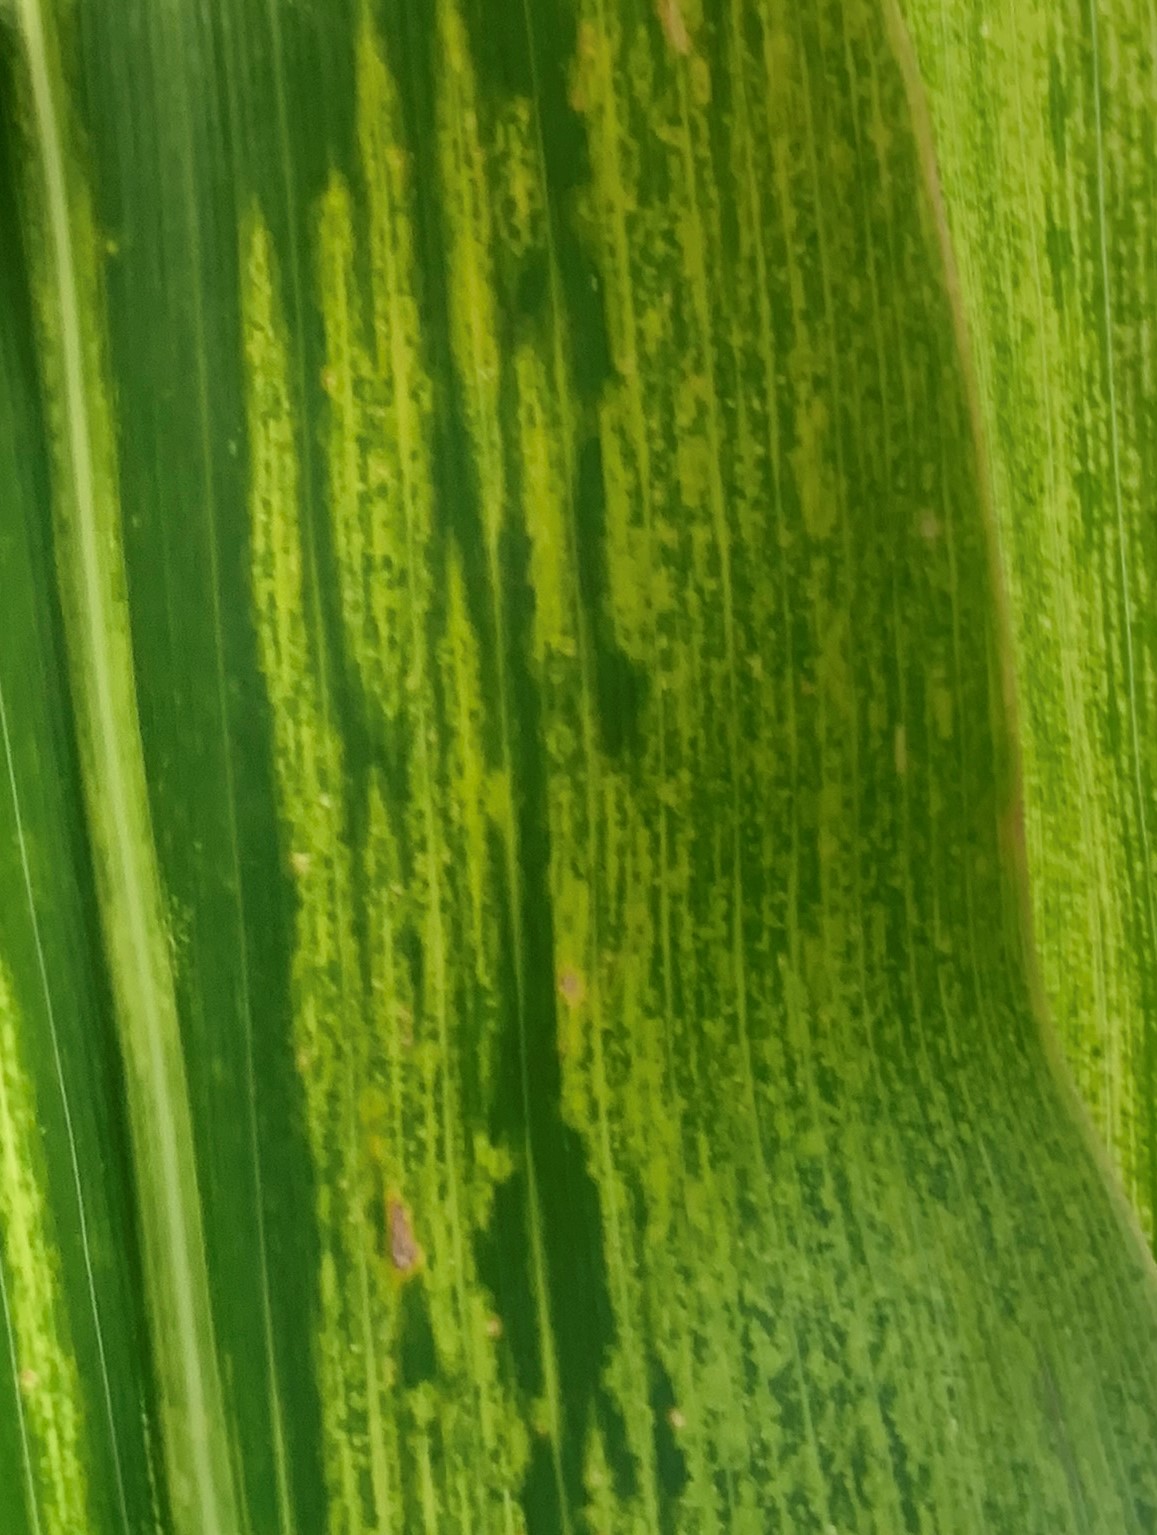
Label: MLN